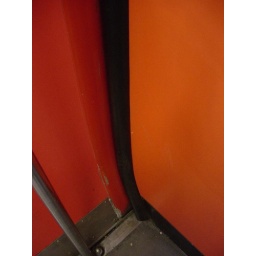
orange and red meet in the corner